Henri Julien

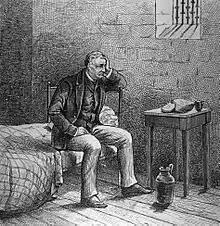
"Le remède futur à la corruption électorale", 19 August 1875

Julien drew with speed and accuracy and attracted note for his skill at capturing expressions and gestures. He illustrated the annual and his work appeared in other Canadian publications such as John Wilson Bengough's "Grip", Desbarats's "Dominion Illustrated", "Favourite", "Jester", "Canard", and "Grelot", as well as foreign publications such as the American "Harper's Weekly", the British "The Graphic", and the French "Le Monde illustré" and "L'Illustration".